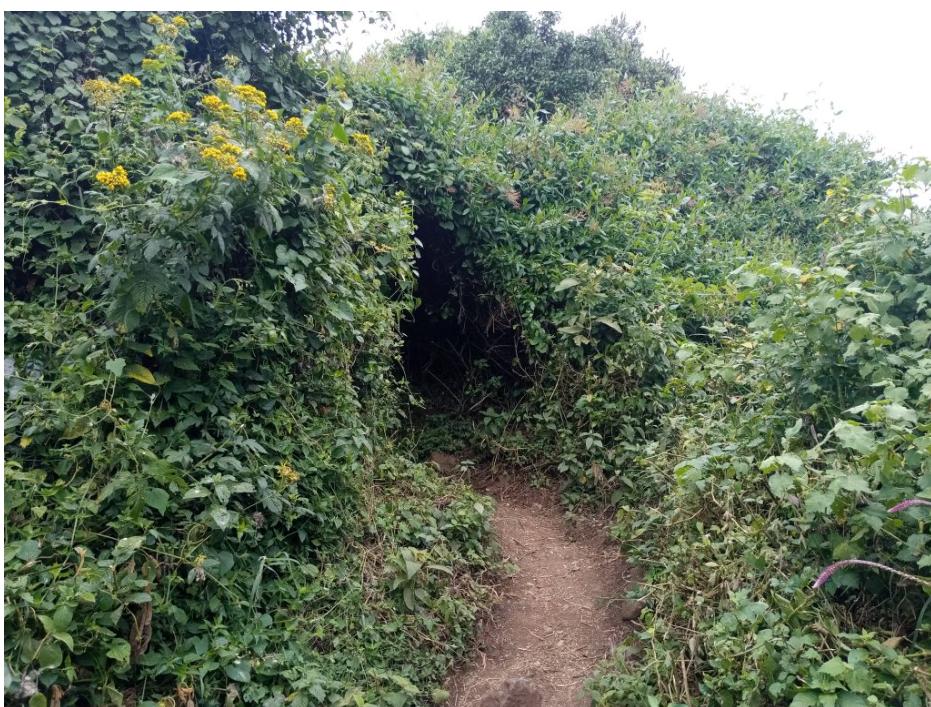
Miti mirefu na yenye majani mengi imeota kwa wingi, ikiunda misitu minene yenye uoto wa kijani uliotapakaa. Hali inayoonyesha mazingira ya asili yenye rutuba na muhimu kwa uhifadhi wa vyanzo vya maji pamoja na viumbe hai.